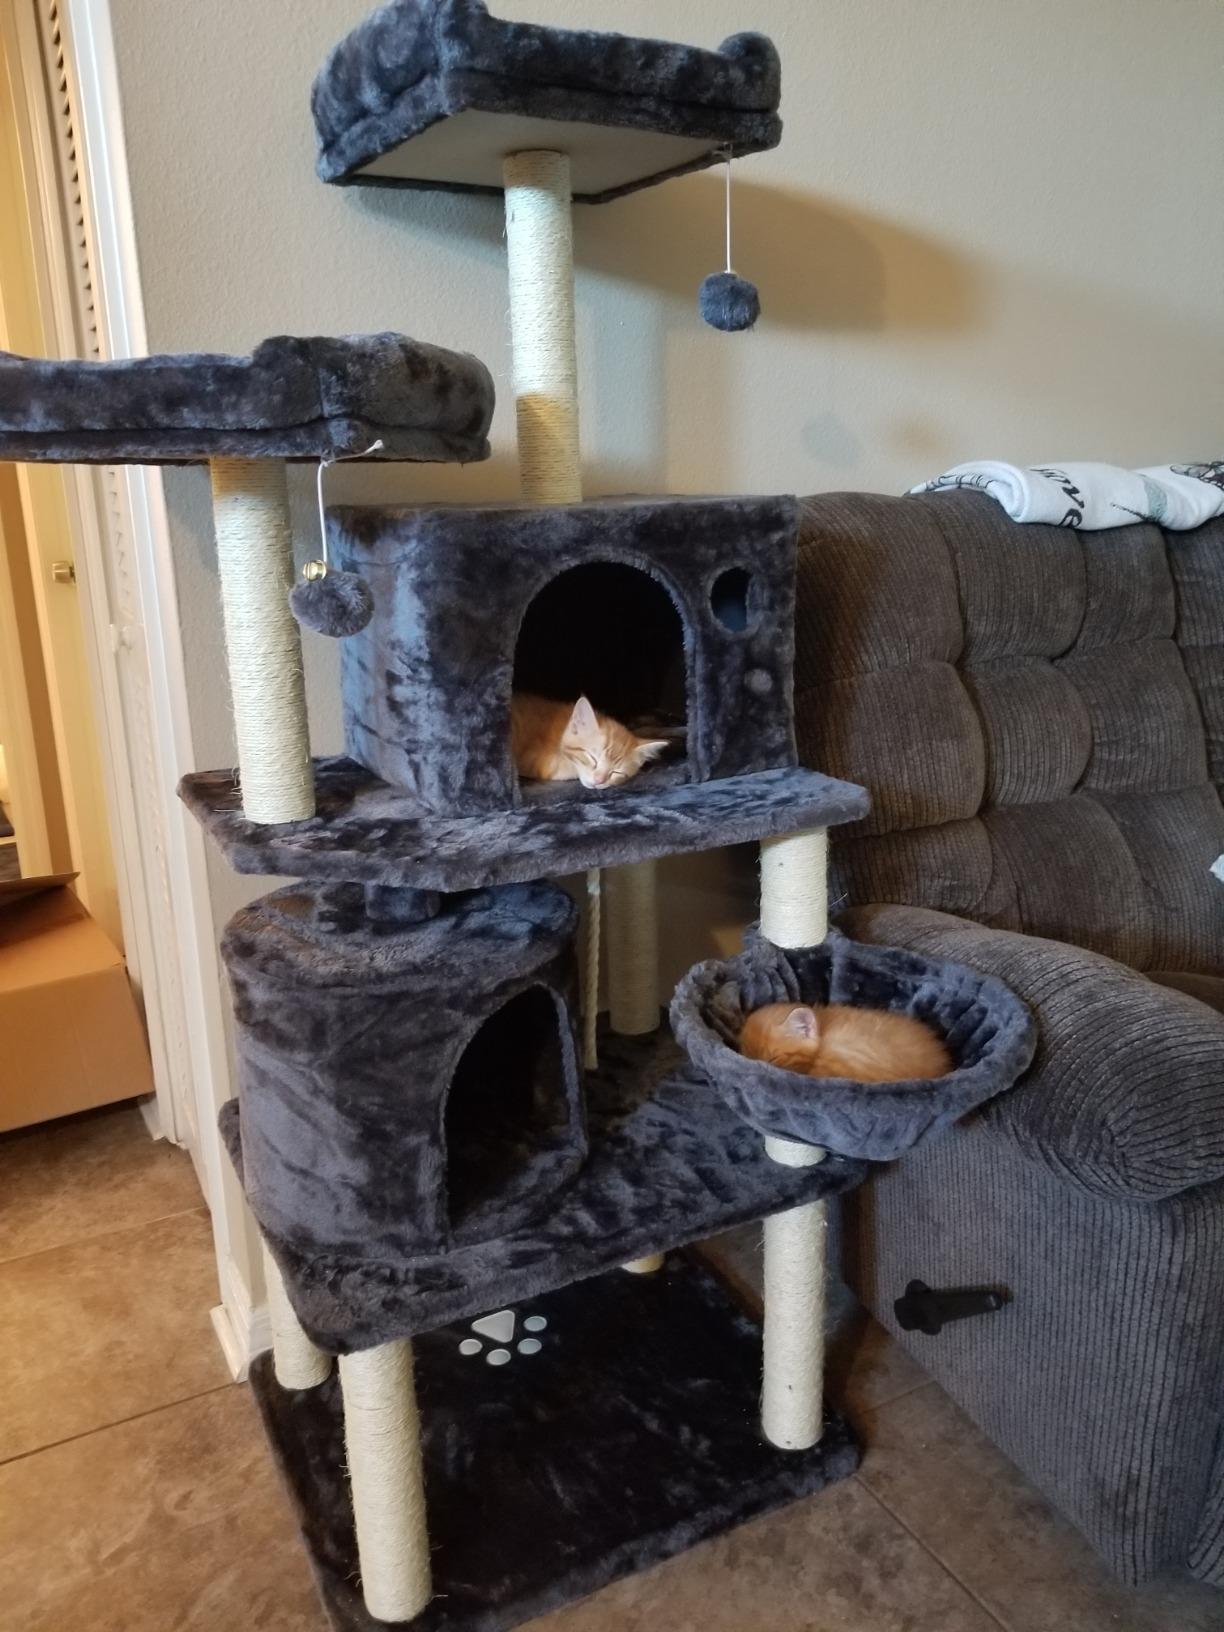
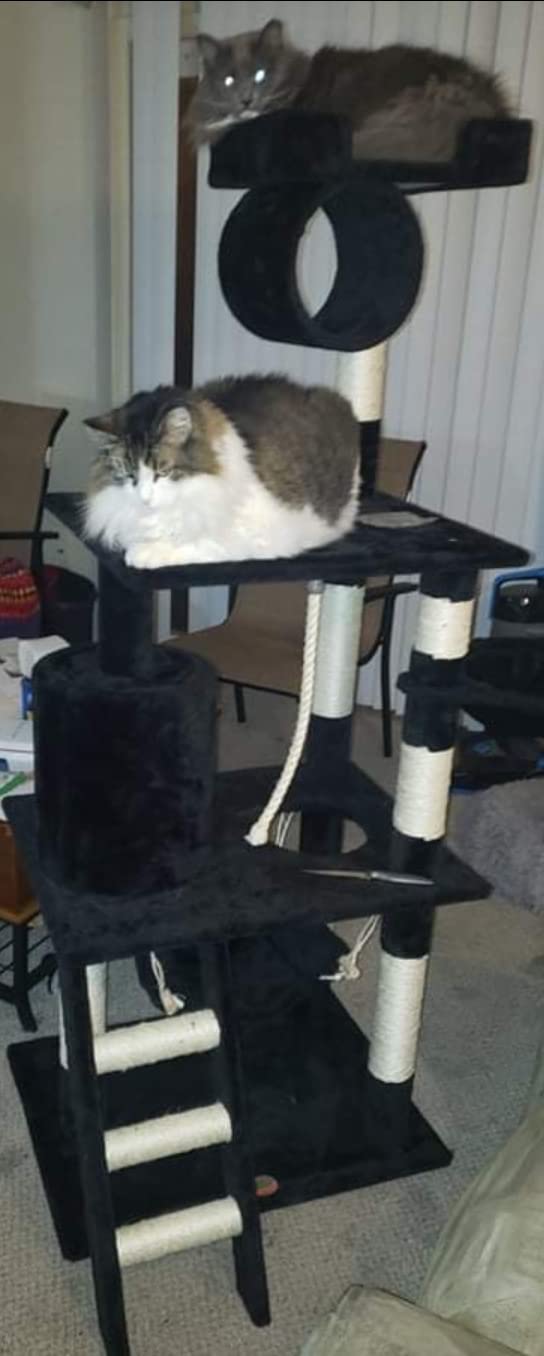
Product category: items_cat tree
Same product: no